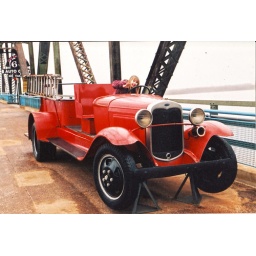
bree sitting in firetruck chain of rock bridge between missouri and illinois part of old route 66